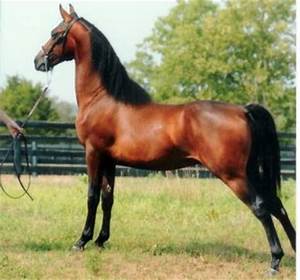
Label: cavallo